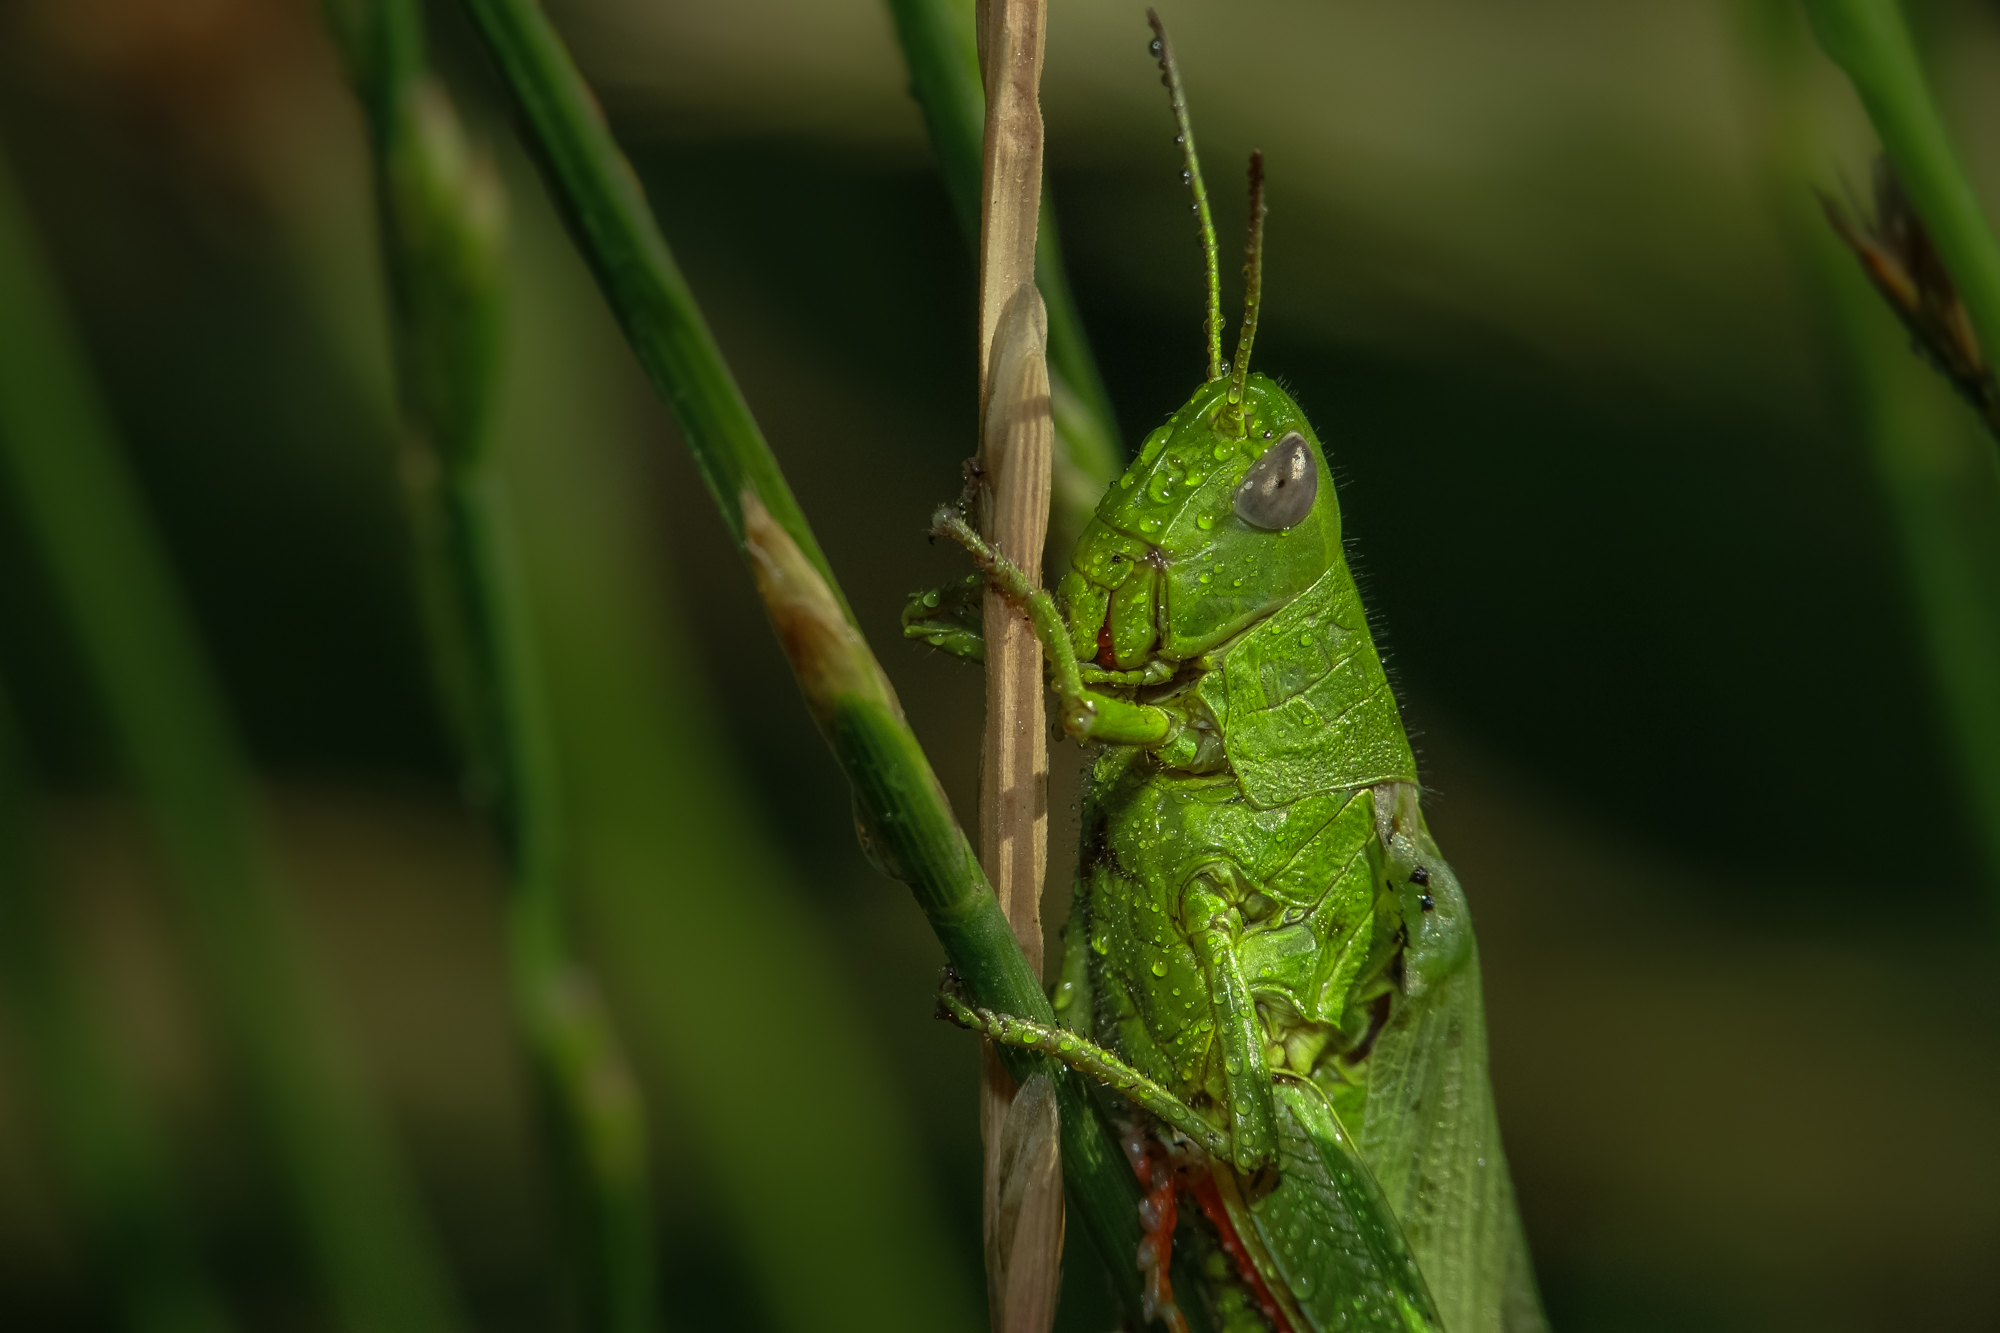
nature, grass, wildlife, green, insect, macro, fauna, invertebrate, close up, animals, naturaleza, grasshopper, locust, ggl1, gaby1, xovesphoto, sonydscrx10iii, sonyrx10iii, rx10iii, rx10m3, animales, hoyapro1macro, hoyamacro, saltamontes, macro photography, plant stem, cricket like insect